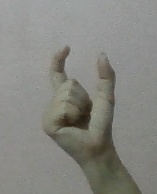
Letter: nun